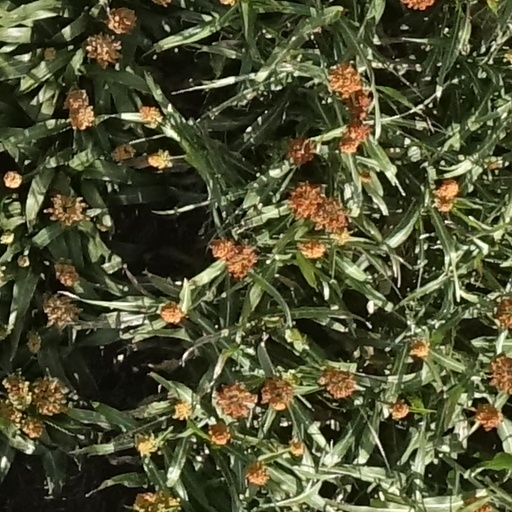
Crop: sorghum